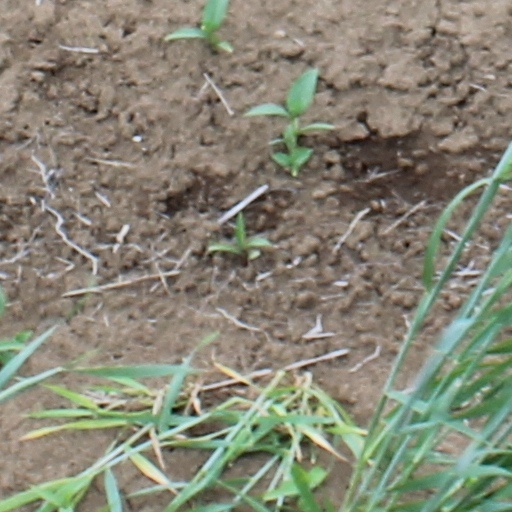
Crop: wheat